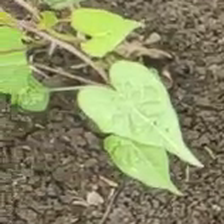
Weed species: Obscure_morning _glory(Ipomoea obscura)